SuperM

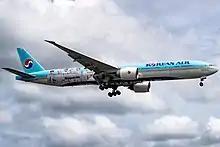
Korean Air's Boeing 777-300ER featuring SuperM

SuperM were announced as global ambassadors for Korean Air in November 2019. On November 4, the group was featured alongside SM labelmate BoA in Korean Air's safety video, which was added to all Korean Air flights on the same day. The song featured in the video, "Let's Go Everywhere", was released on November 18, and proceeds of the song were donated to Global Poverty Project's Global Citizen campaign.